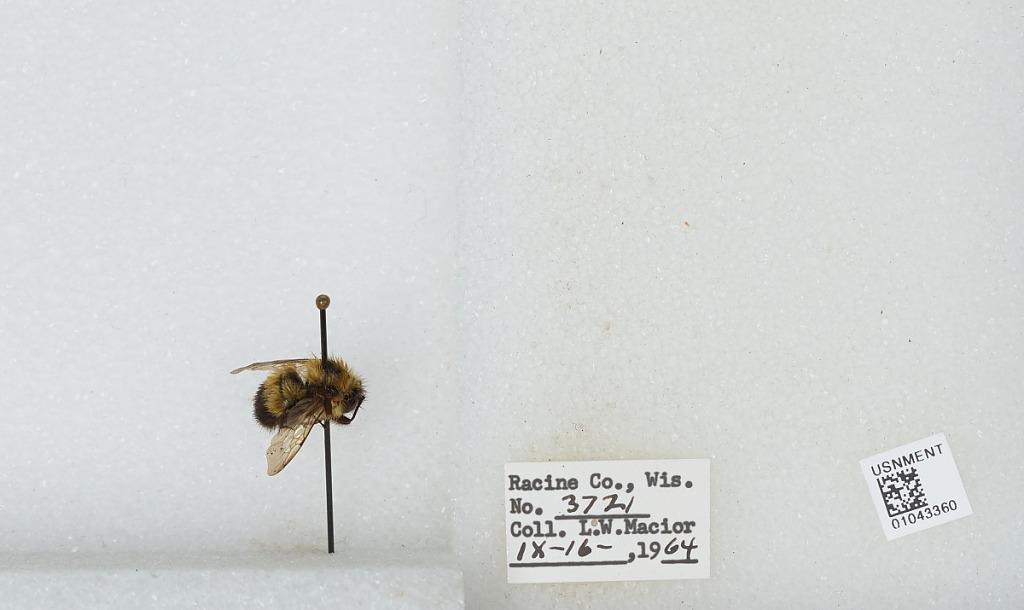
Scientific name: Bombus (Bombus) affinis Cresson
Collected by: L. Macior
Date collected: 1964-9-16
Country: United States
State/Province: Wisconsin
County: Racine
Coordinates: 42.78, -87.76